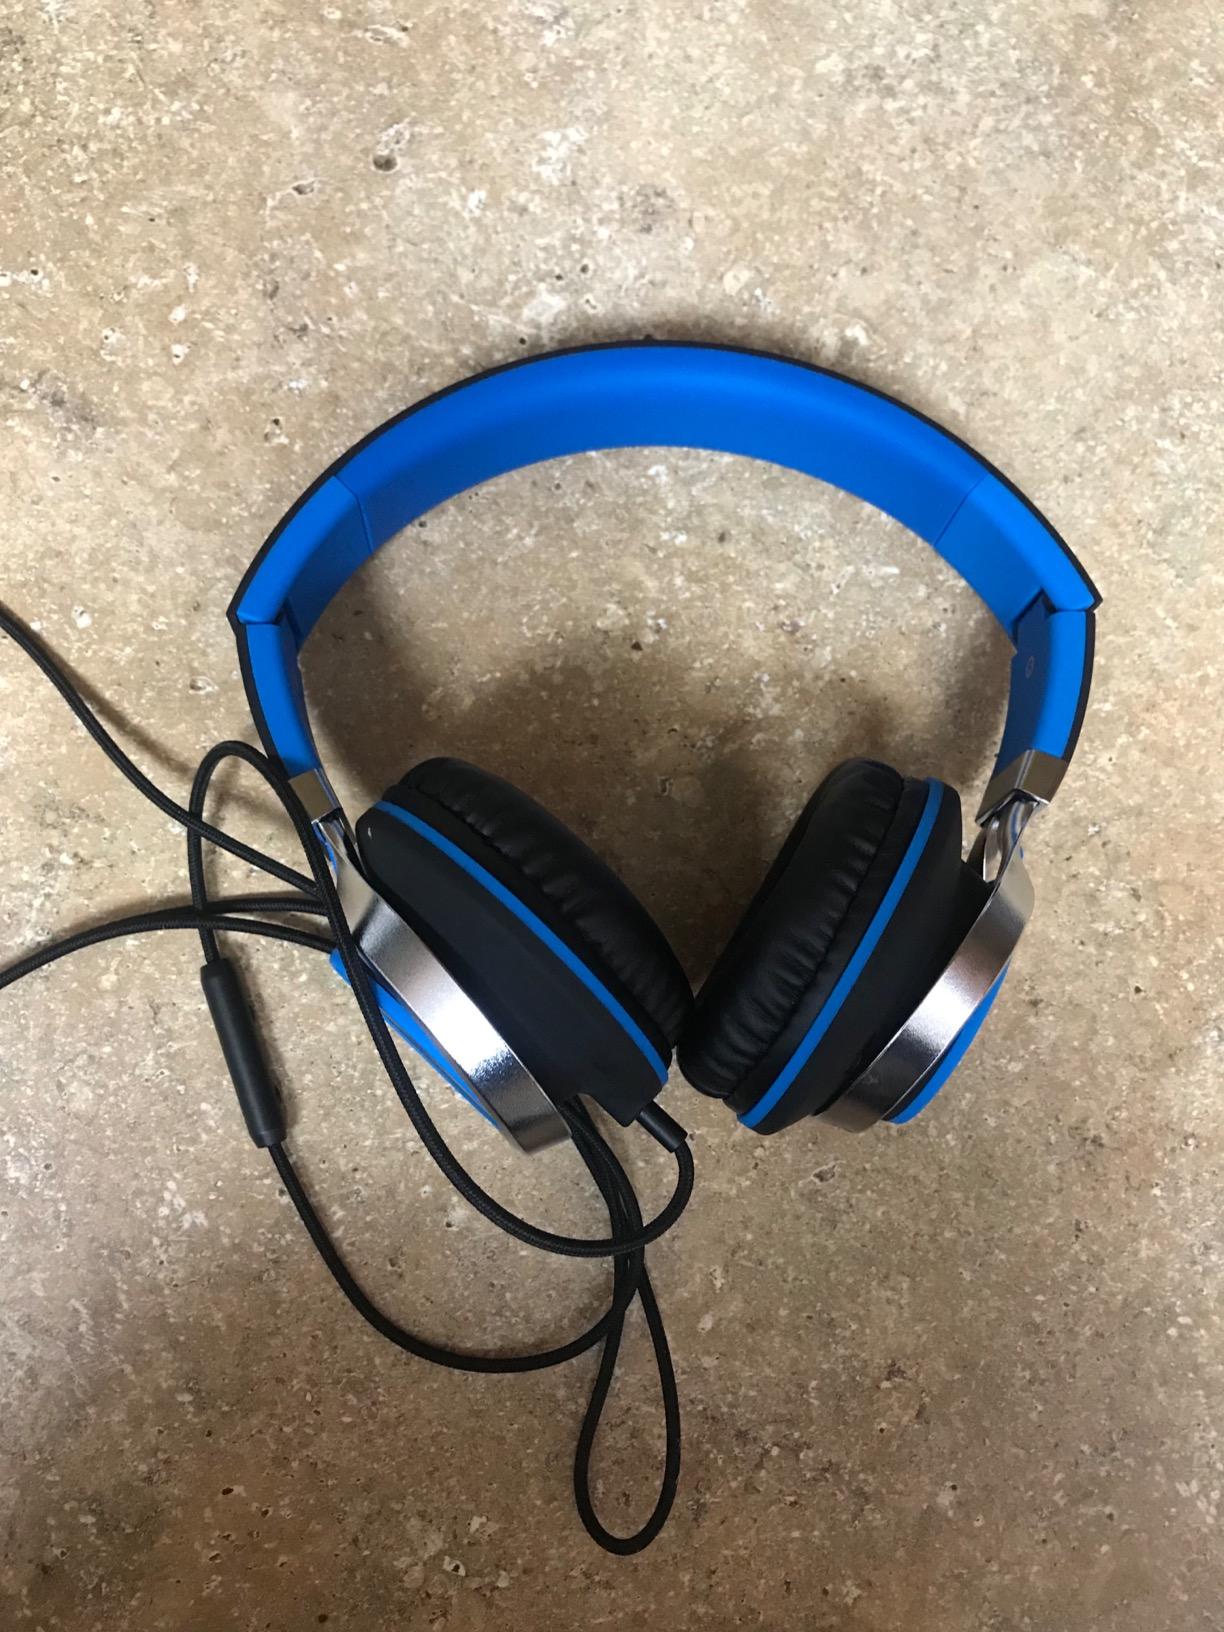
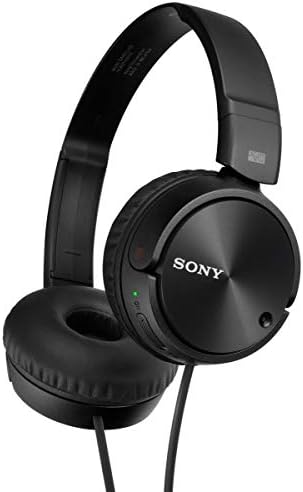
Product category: headphones
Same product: no